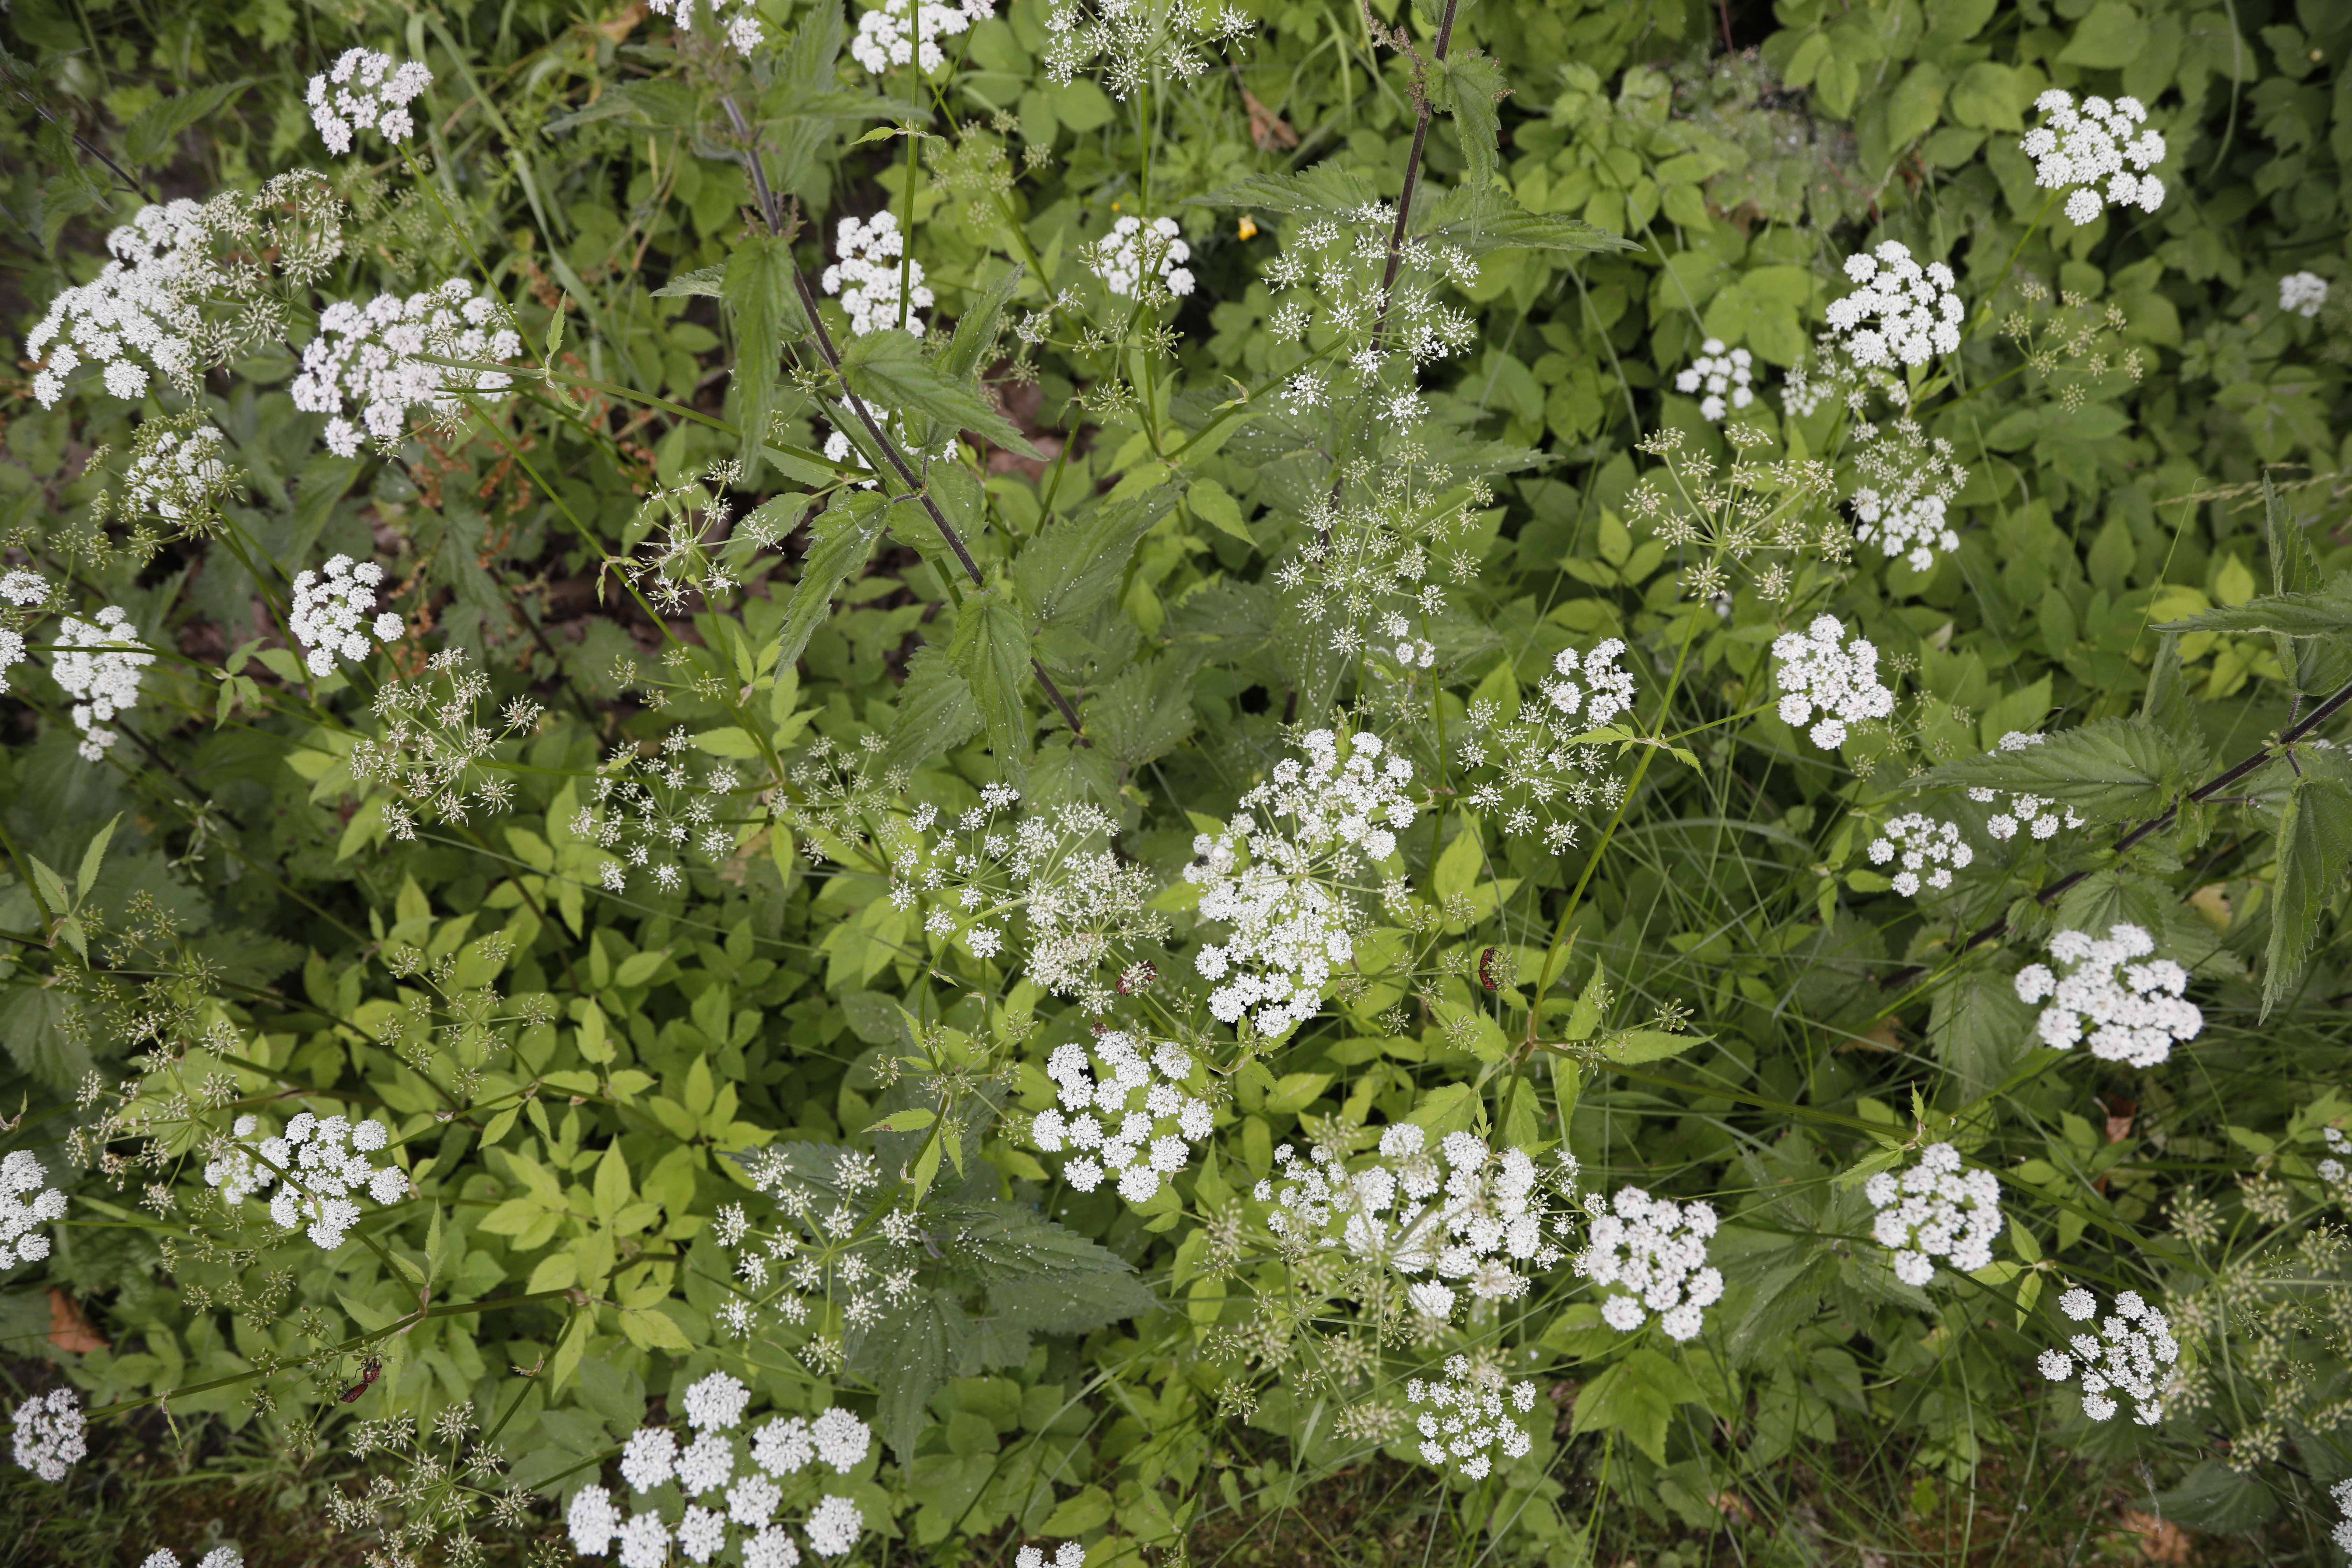
Plant species: Aegopodium podagraria